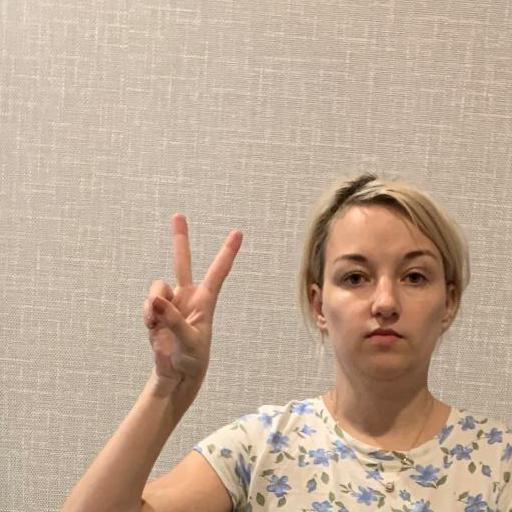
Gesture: peace